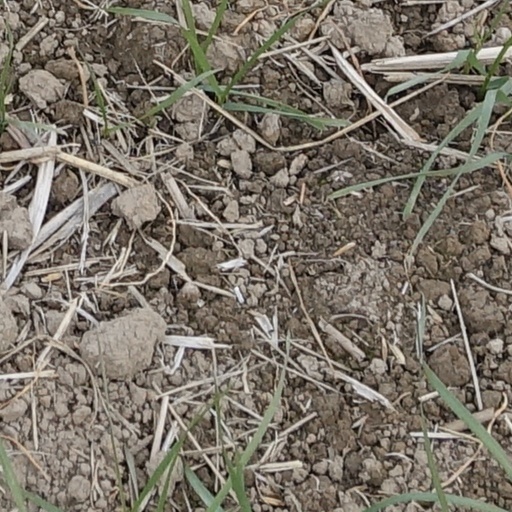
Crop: wheat